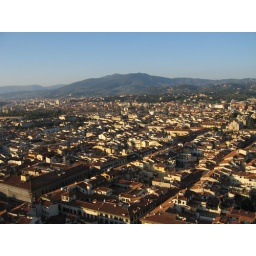
Photo taken from the top of the brown building in the previous pictures.